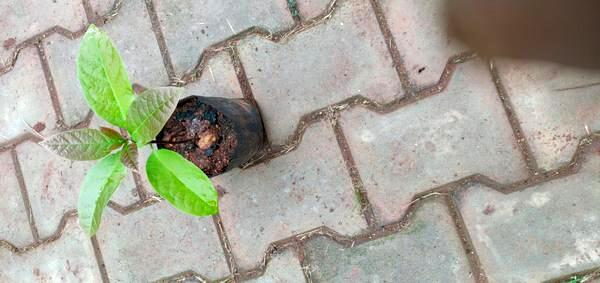
Plant: Avacado